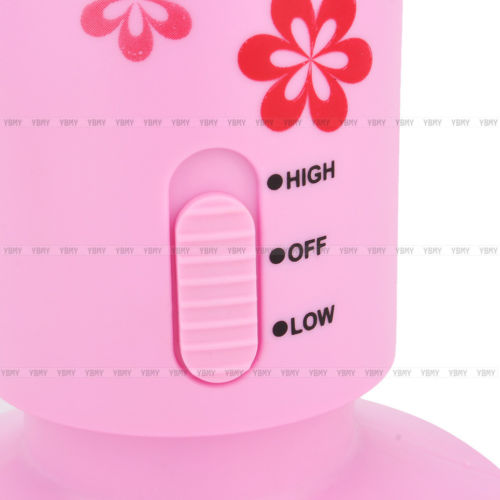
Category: fan